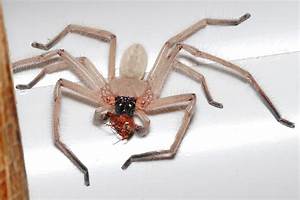
Label: spider